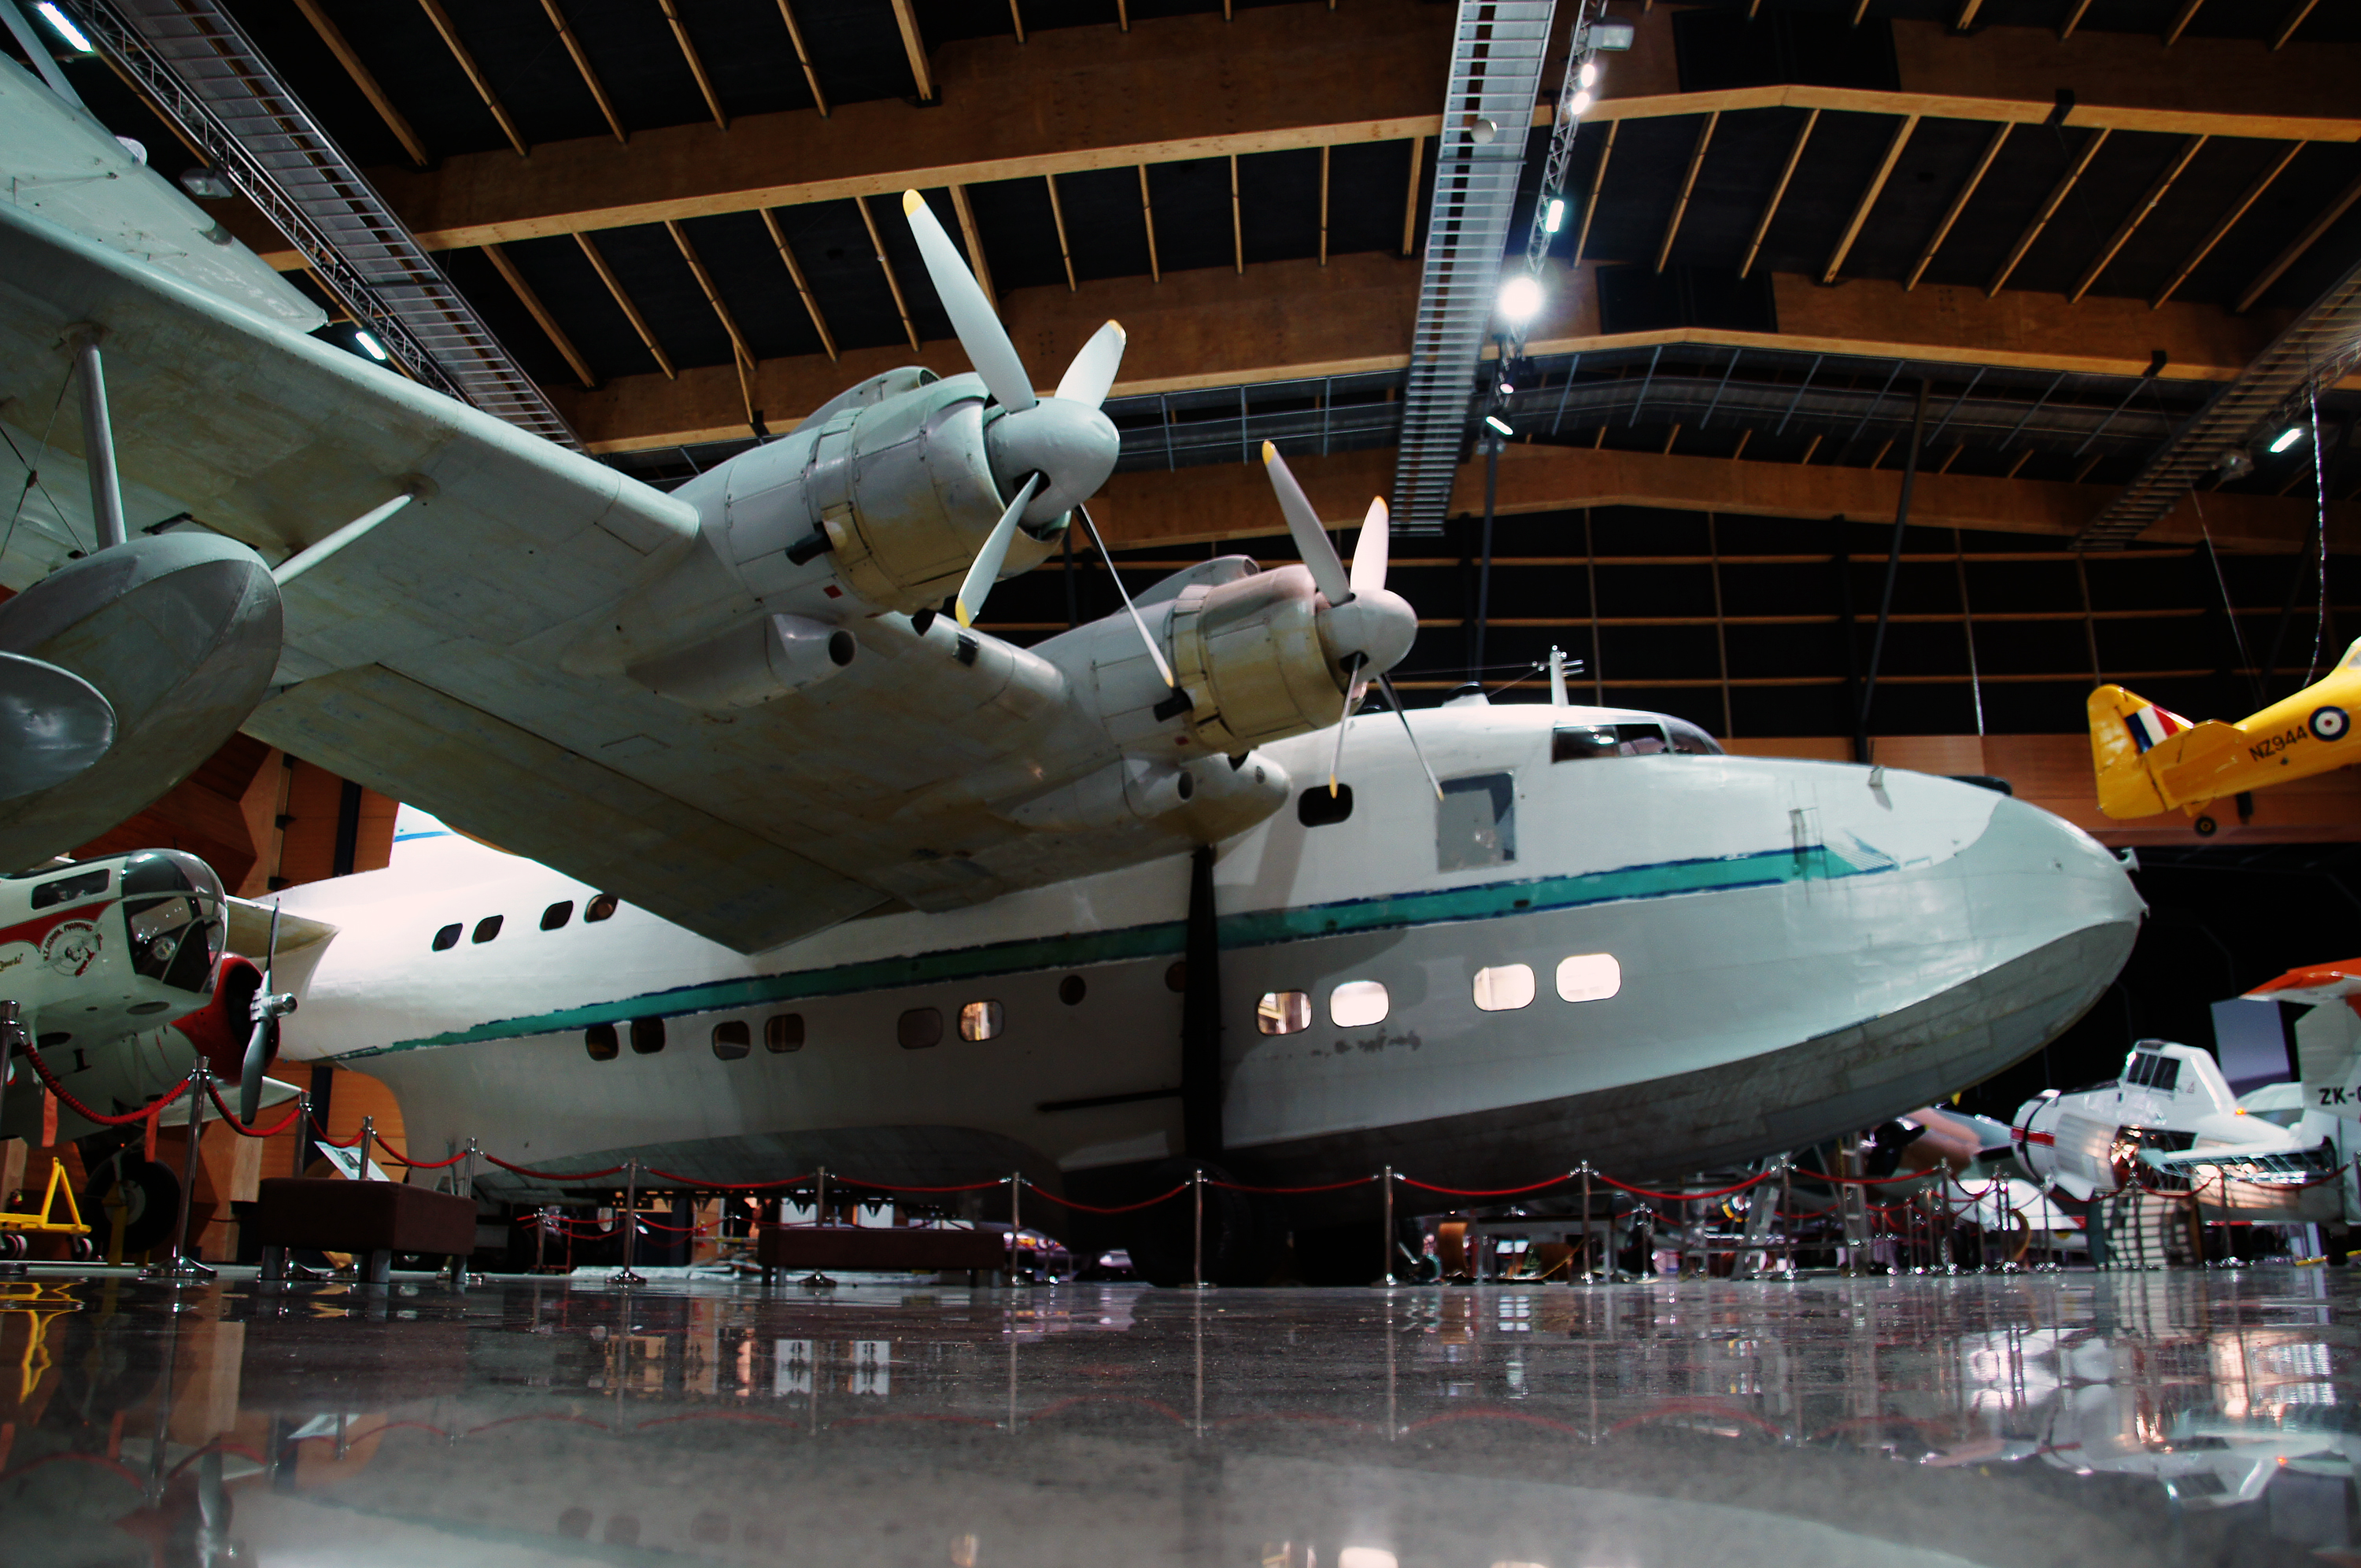
airplane, aircraft, vehicle, airline, aviation, airliner, classicaircraft, motatauckland, ww2airctraft, flyingboat, solentflyingboat, air force, atmosphere of earth, aerospace engineering, aircraft engine, propeller driven aircraft